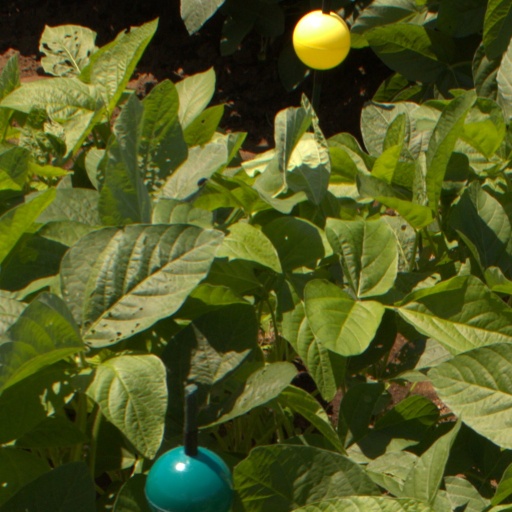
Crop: soybean